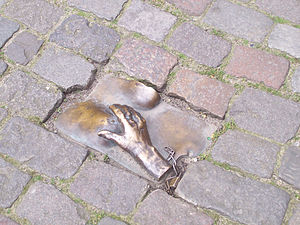
Skulptur
Et haut-relief i et tæt samspil med et fortov i Amsterdam.
Skulptur. Skulptur er en afbildende rumlig kunstnerisk udtryksform udført af en billedhugger. Til skulpturer kan anvendes alle materialer, som kan antage form i tre dimensioner. Til de klassiske materialer hører ler, træ, metal, sten, gips og voks. Moderne materialer er eksempelvis kunststof, tekstil, glas, sand og is. Moderne kunstnere eksperimenterer også med konkrete genstande, døde dyr, bygningsmaterialer og vand.